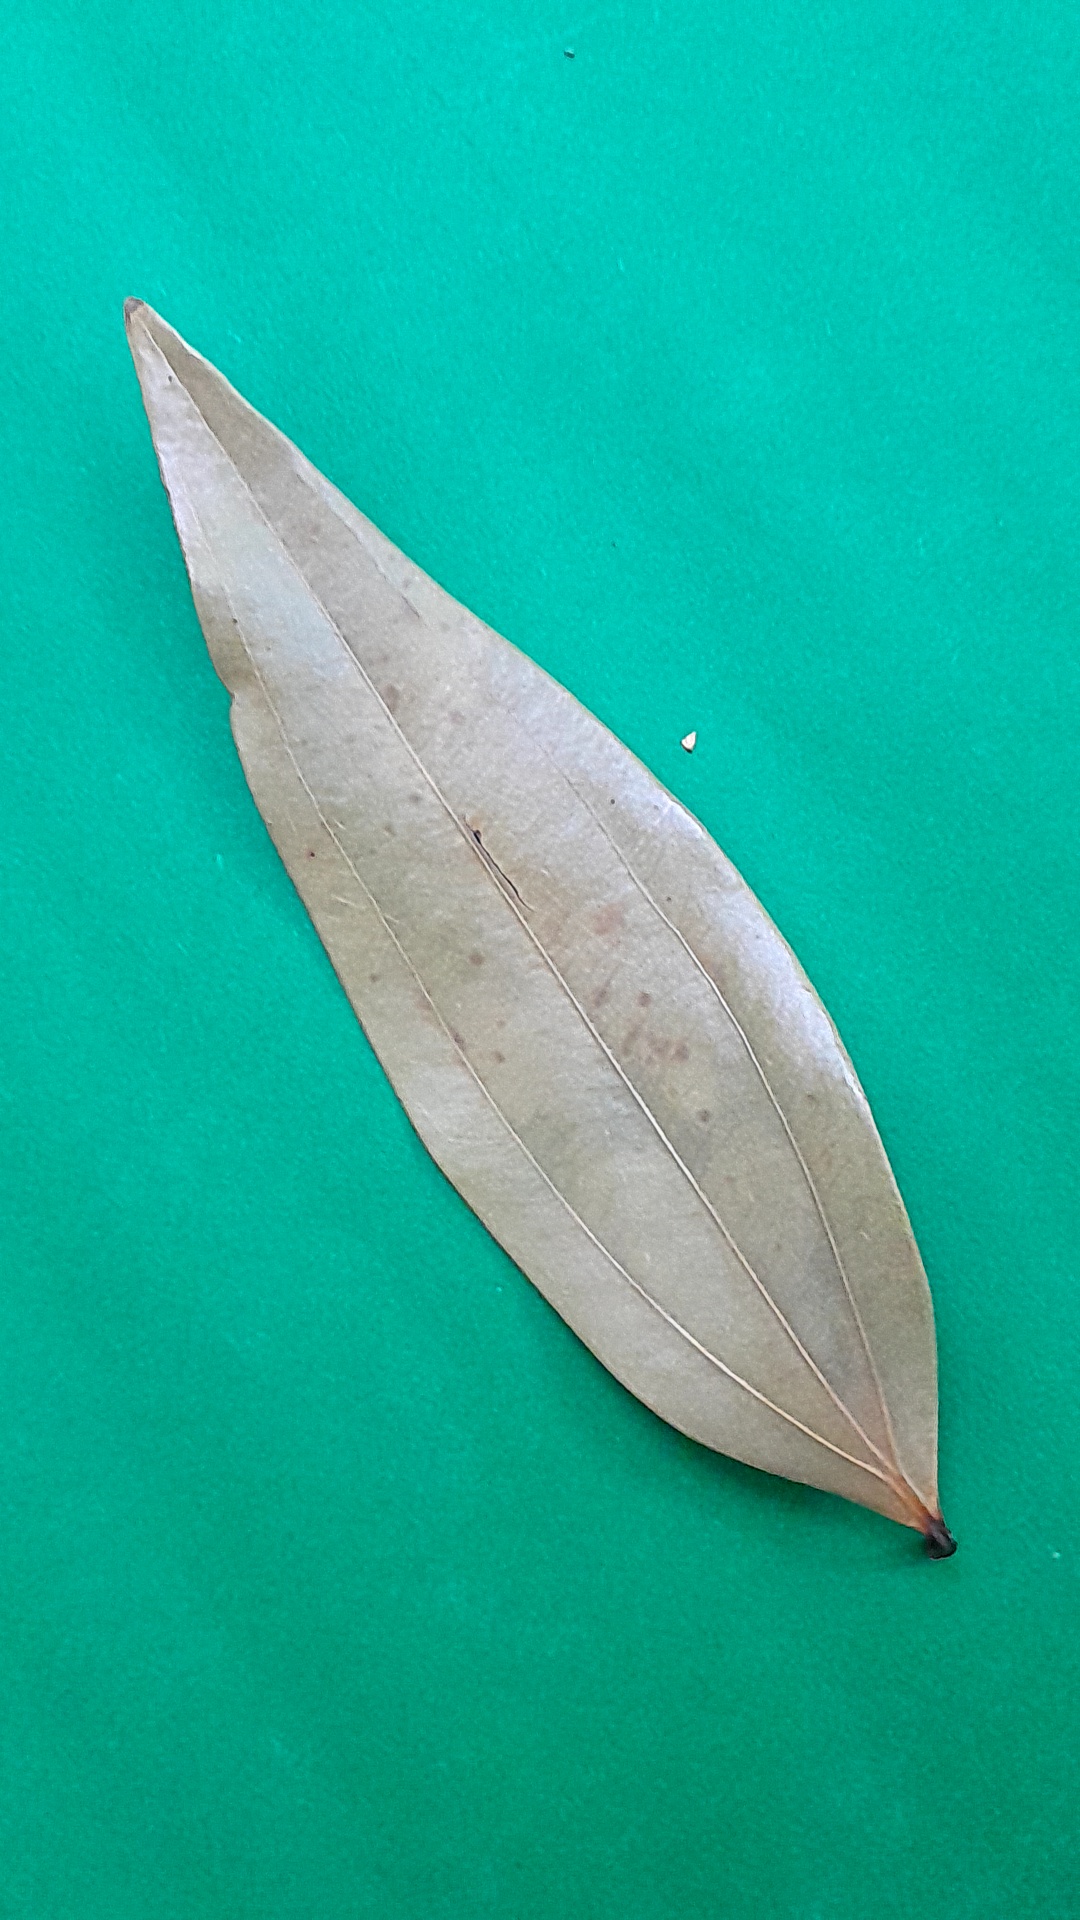
Label: Dry Leaf